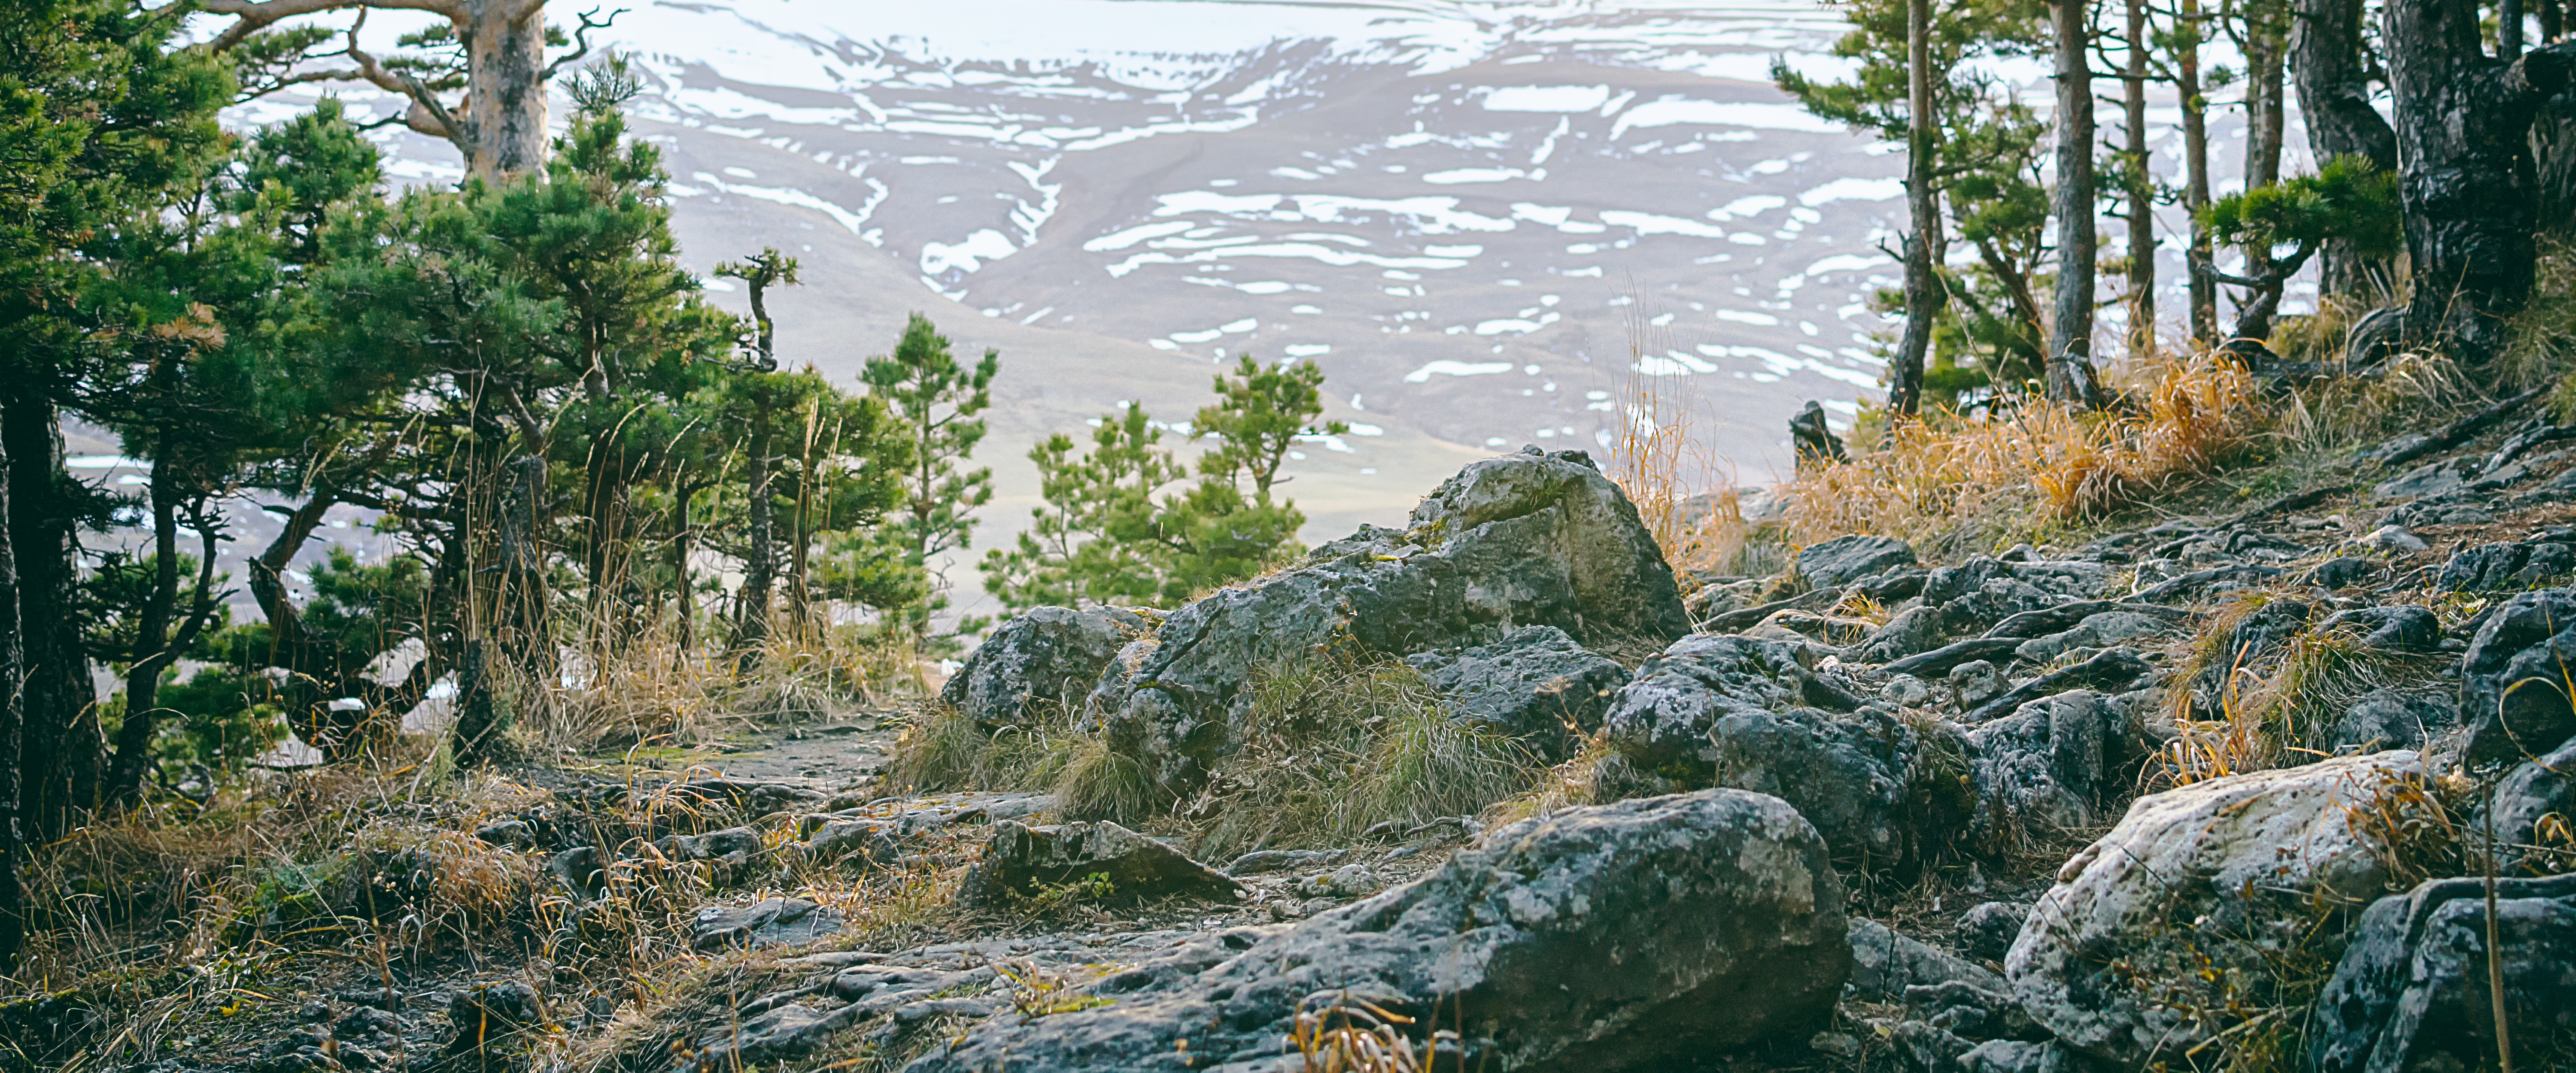
landscape, tree, forest, rock, wilderness, mountain, trail, lake, valley, cliff, stream, jungle, terrain, national park, ridge, geology, vegetation, rainforest, habitat, water feature, ecosystem, natural environment, geological phenomenon